1st Light Cavalry Lancers Regiment of the Imperial Guard (Polish)

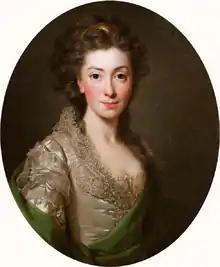
Izabela Czartoryska

During the German campaign of 1813 the regiment was fighting, but at the same time was being reorganized. In spring four squadrons (under Wincenty Krasiński, Dominik Radziwiłł, Paweł Jerzmanowski, Dezydery Chłapowski) fought battles at Lützen, Bautzen and Reichenbach. On 12 July the renovated regiment of seven squadrons was incorporated into the new Grande Armée. This time it was divided into two parts: six companies were attached to the division of the Old Guard under General Walther. Eight younger companies, plus a company of Tartars, were included into the 2nd light cavalry division of General Lefebvre. The first regiment accompanied Napoleon. On September 16 at Peterswalde they smashed a regiment of Prussian hussars under the son of General Blücher. In the Battle of Leipzig both regiments took part. After this battle even "old breed" felt disappointed and frustrated. Some fifty of the younger even deserted. However, in the Battle of Hanau (30/31 October) in another great charge, the , along with other cavalrymen of the Guard opened ways of retreat for the remnants of the Army.